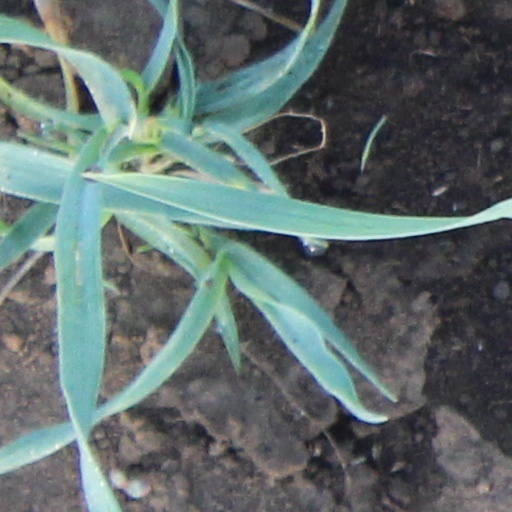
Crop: wheat